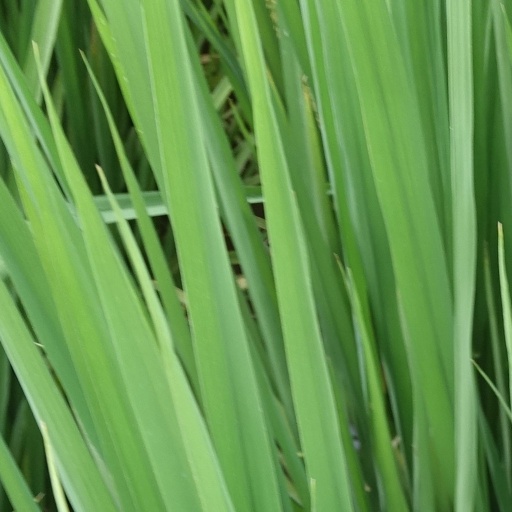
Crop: rice